2018 in Djibouti

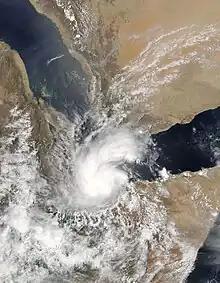
Cyclone Sagar after landfall on 19 May

23 February – Djiboutian parliamentary election, 2018